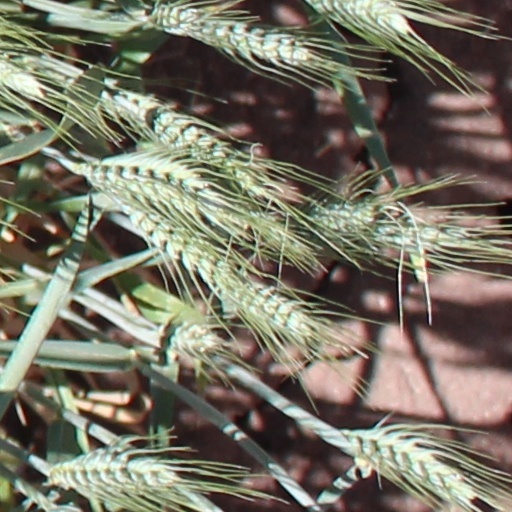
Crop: wheat